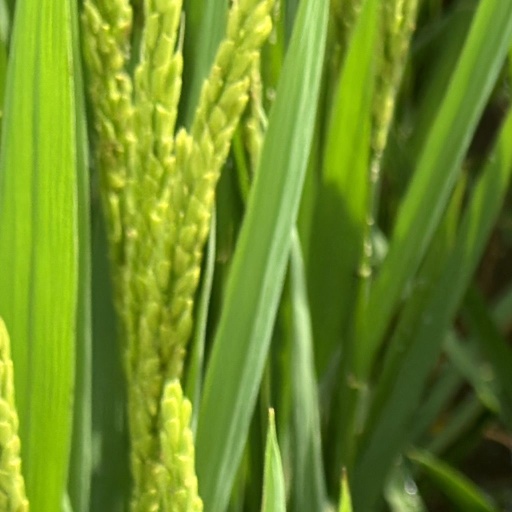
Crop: rice